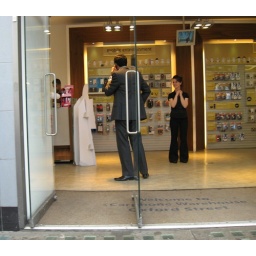
oh yes, cute phone girl in thrall of the manager